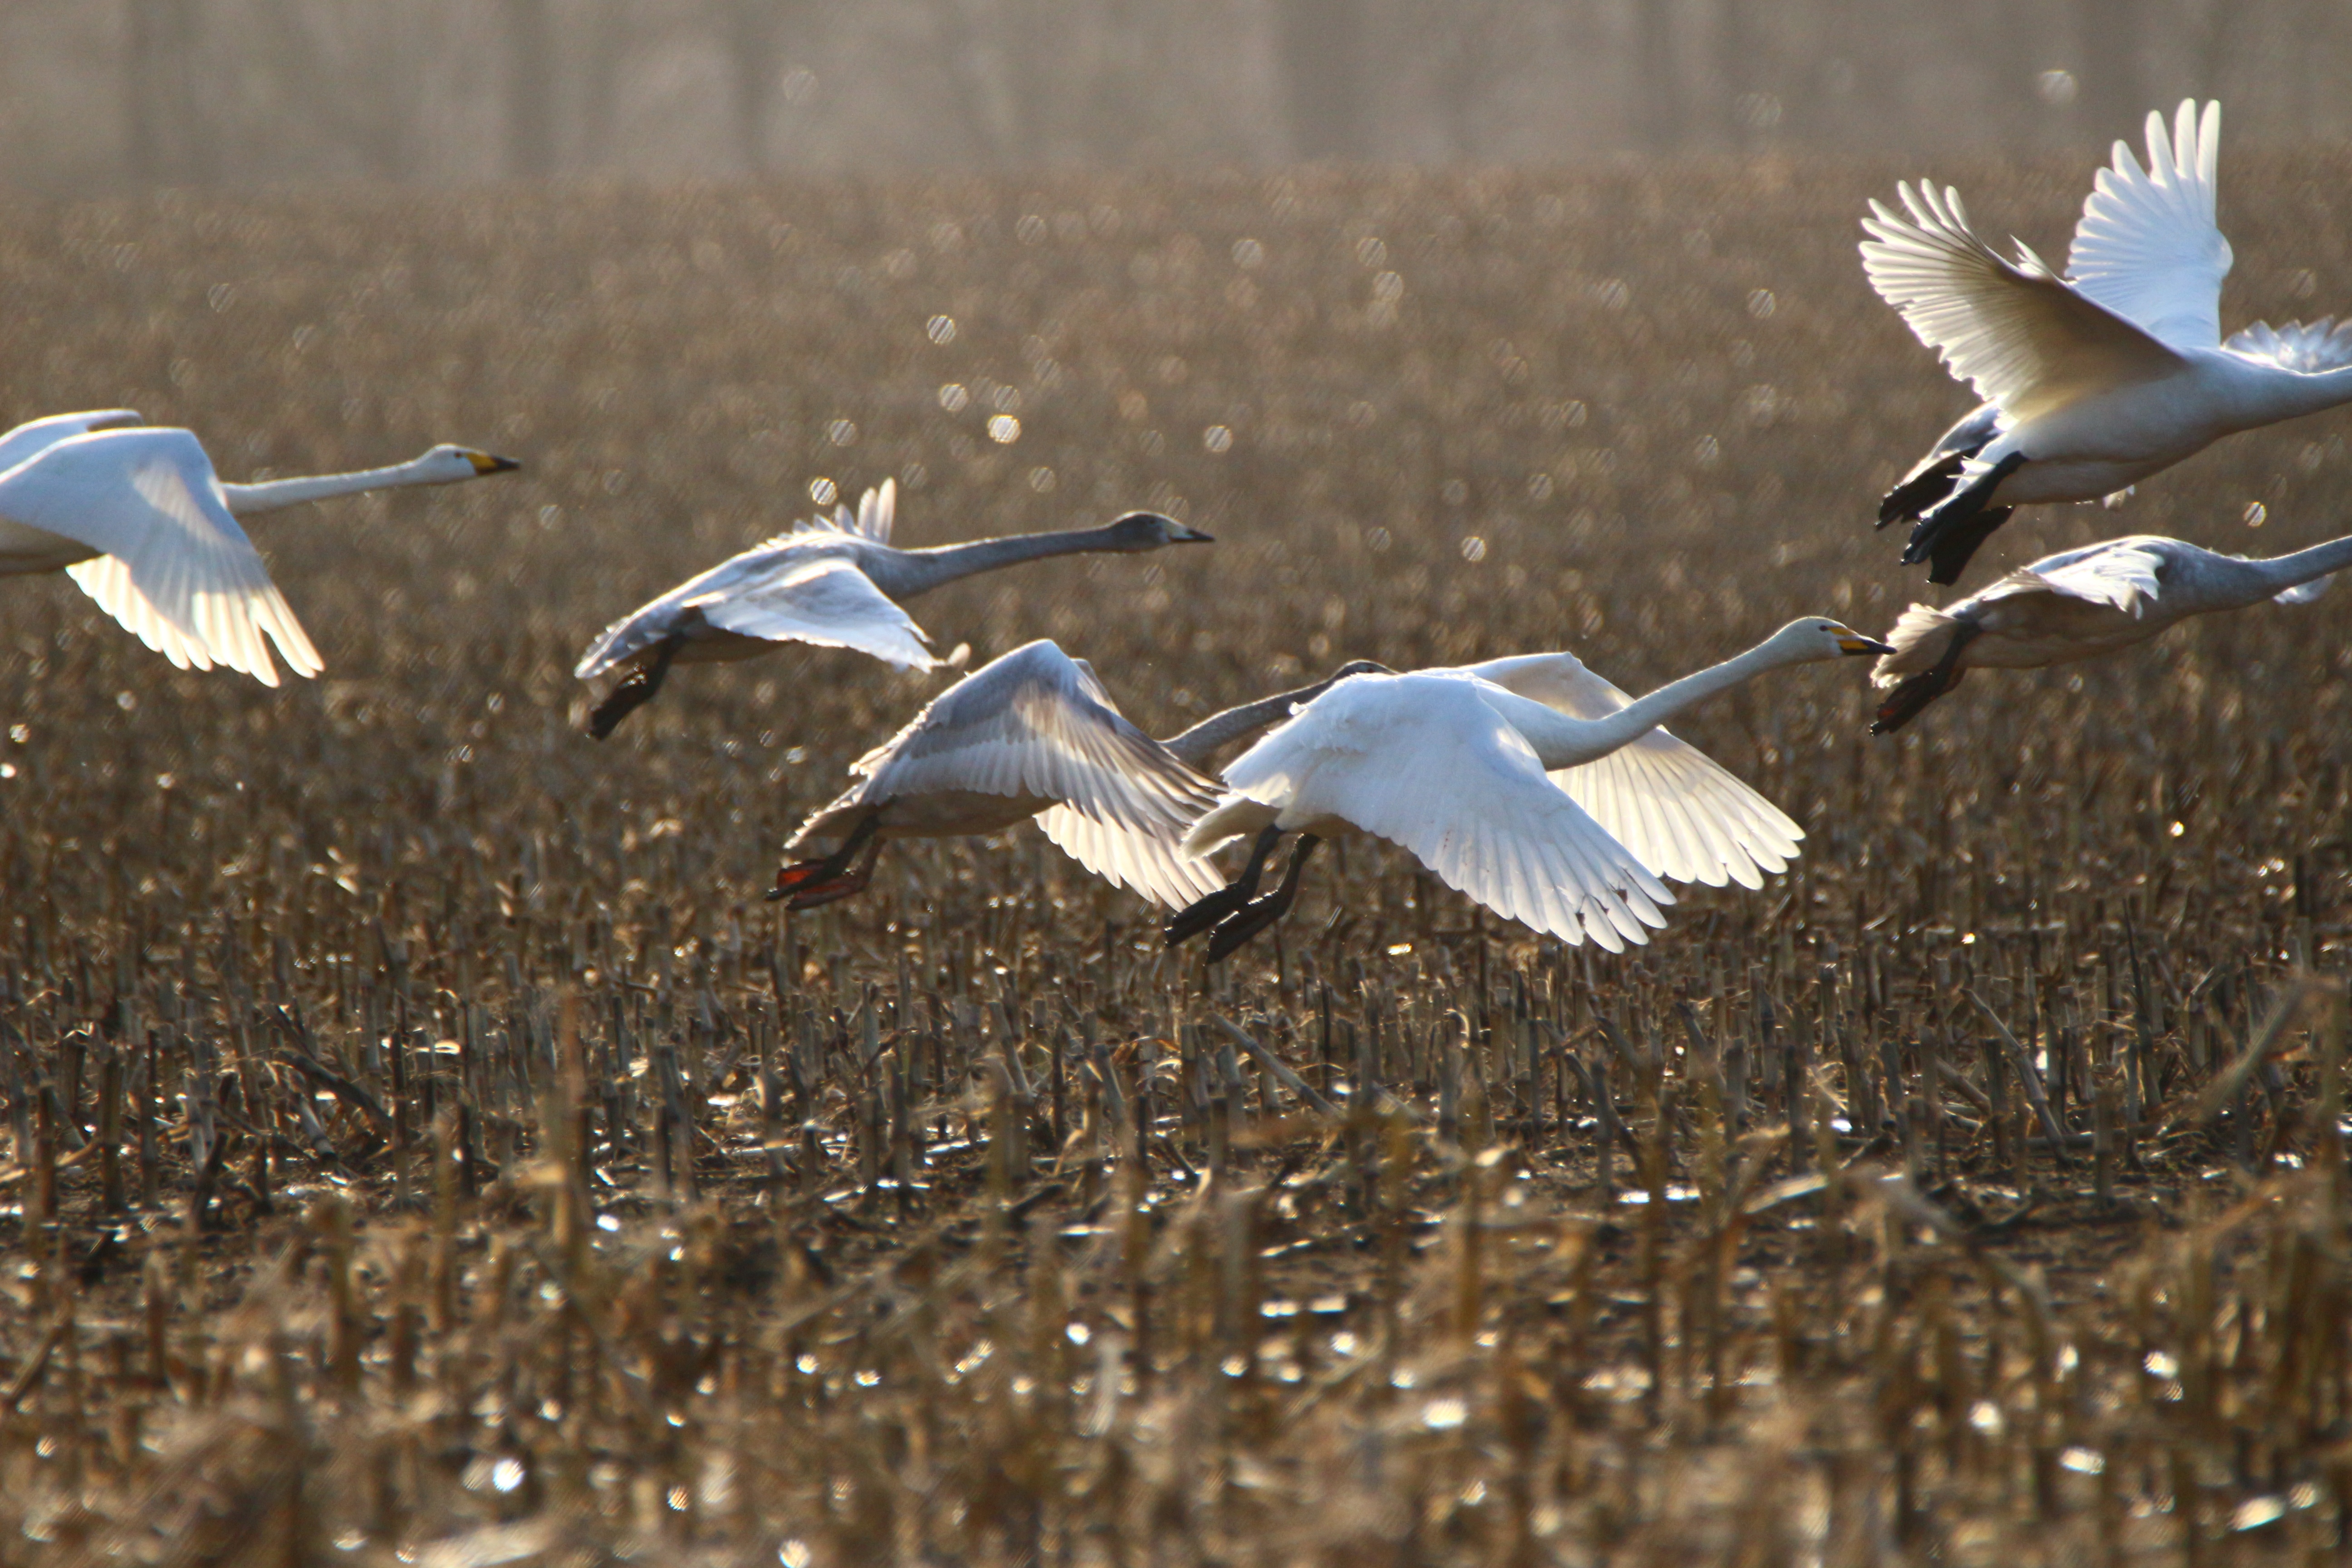
bird, wing, field, wildlife, flight, fauna, birds, swan, swans, goose, vertebrate, crane, waterfowl, water bird, arable, bird migration, migratory bird, whooper swan, animal migration, ducks geese and swans, crane like bird